Lie of the Land

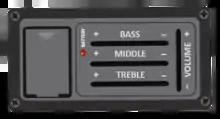
The duo made maximum use of their instrument pre-amplifiers ("acoustic guitar pre-amp pictured").

"Lie of the Land" was recorded in July 1995 at Free for Good Studios, Bredon, near Tewkesbury in Gloucestershire, a studio which belongs to Dave Pick and whose name is often initialised to FFG. This is the first time the duo recorded a studio album outside of Devon or Dorset. The album was then mixed at Sonica Studios, London, in August 1995. There are two traditional tracks on the album and ten Knightley compositions, including a re-recording of "Exile", one of the duo's earlier songs which had featured on their first album.